Fish crow

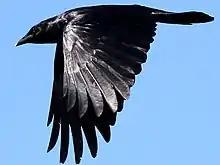
In flight Cape May Point State Park, New Jersey

The fish crow is a small bird, with an average adult weight of in males and in females. The average male wingspan is similarly larger at , compared to in females. The total body length is between .